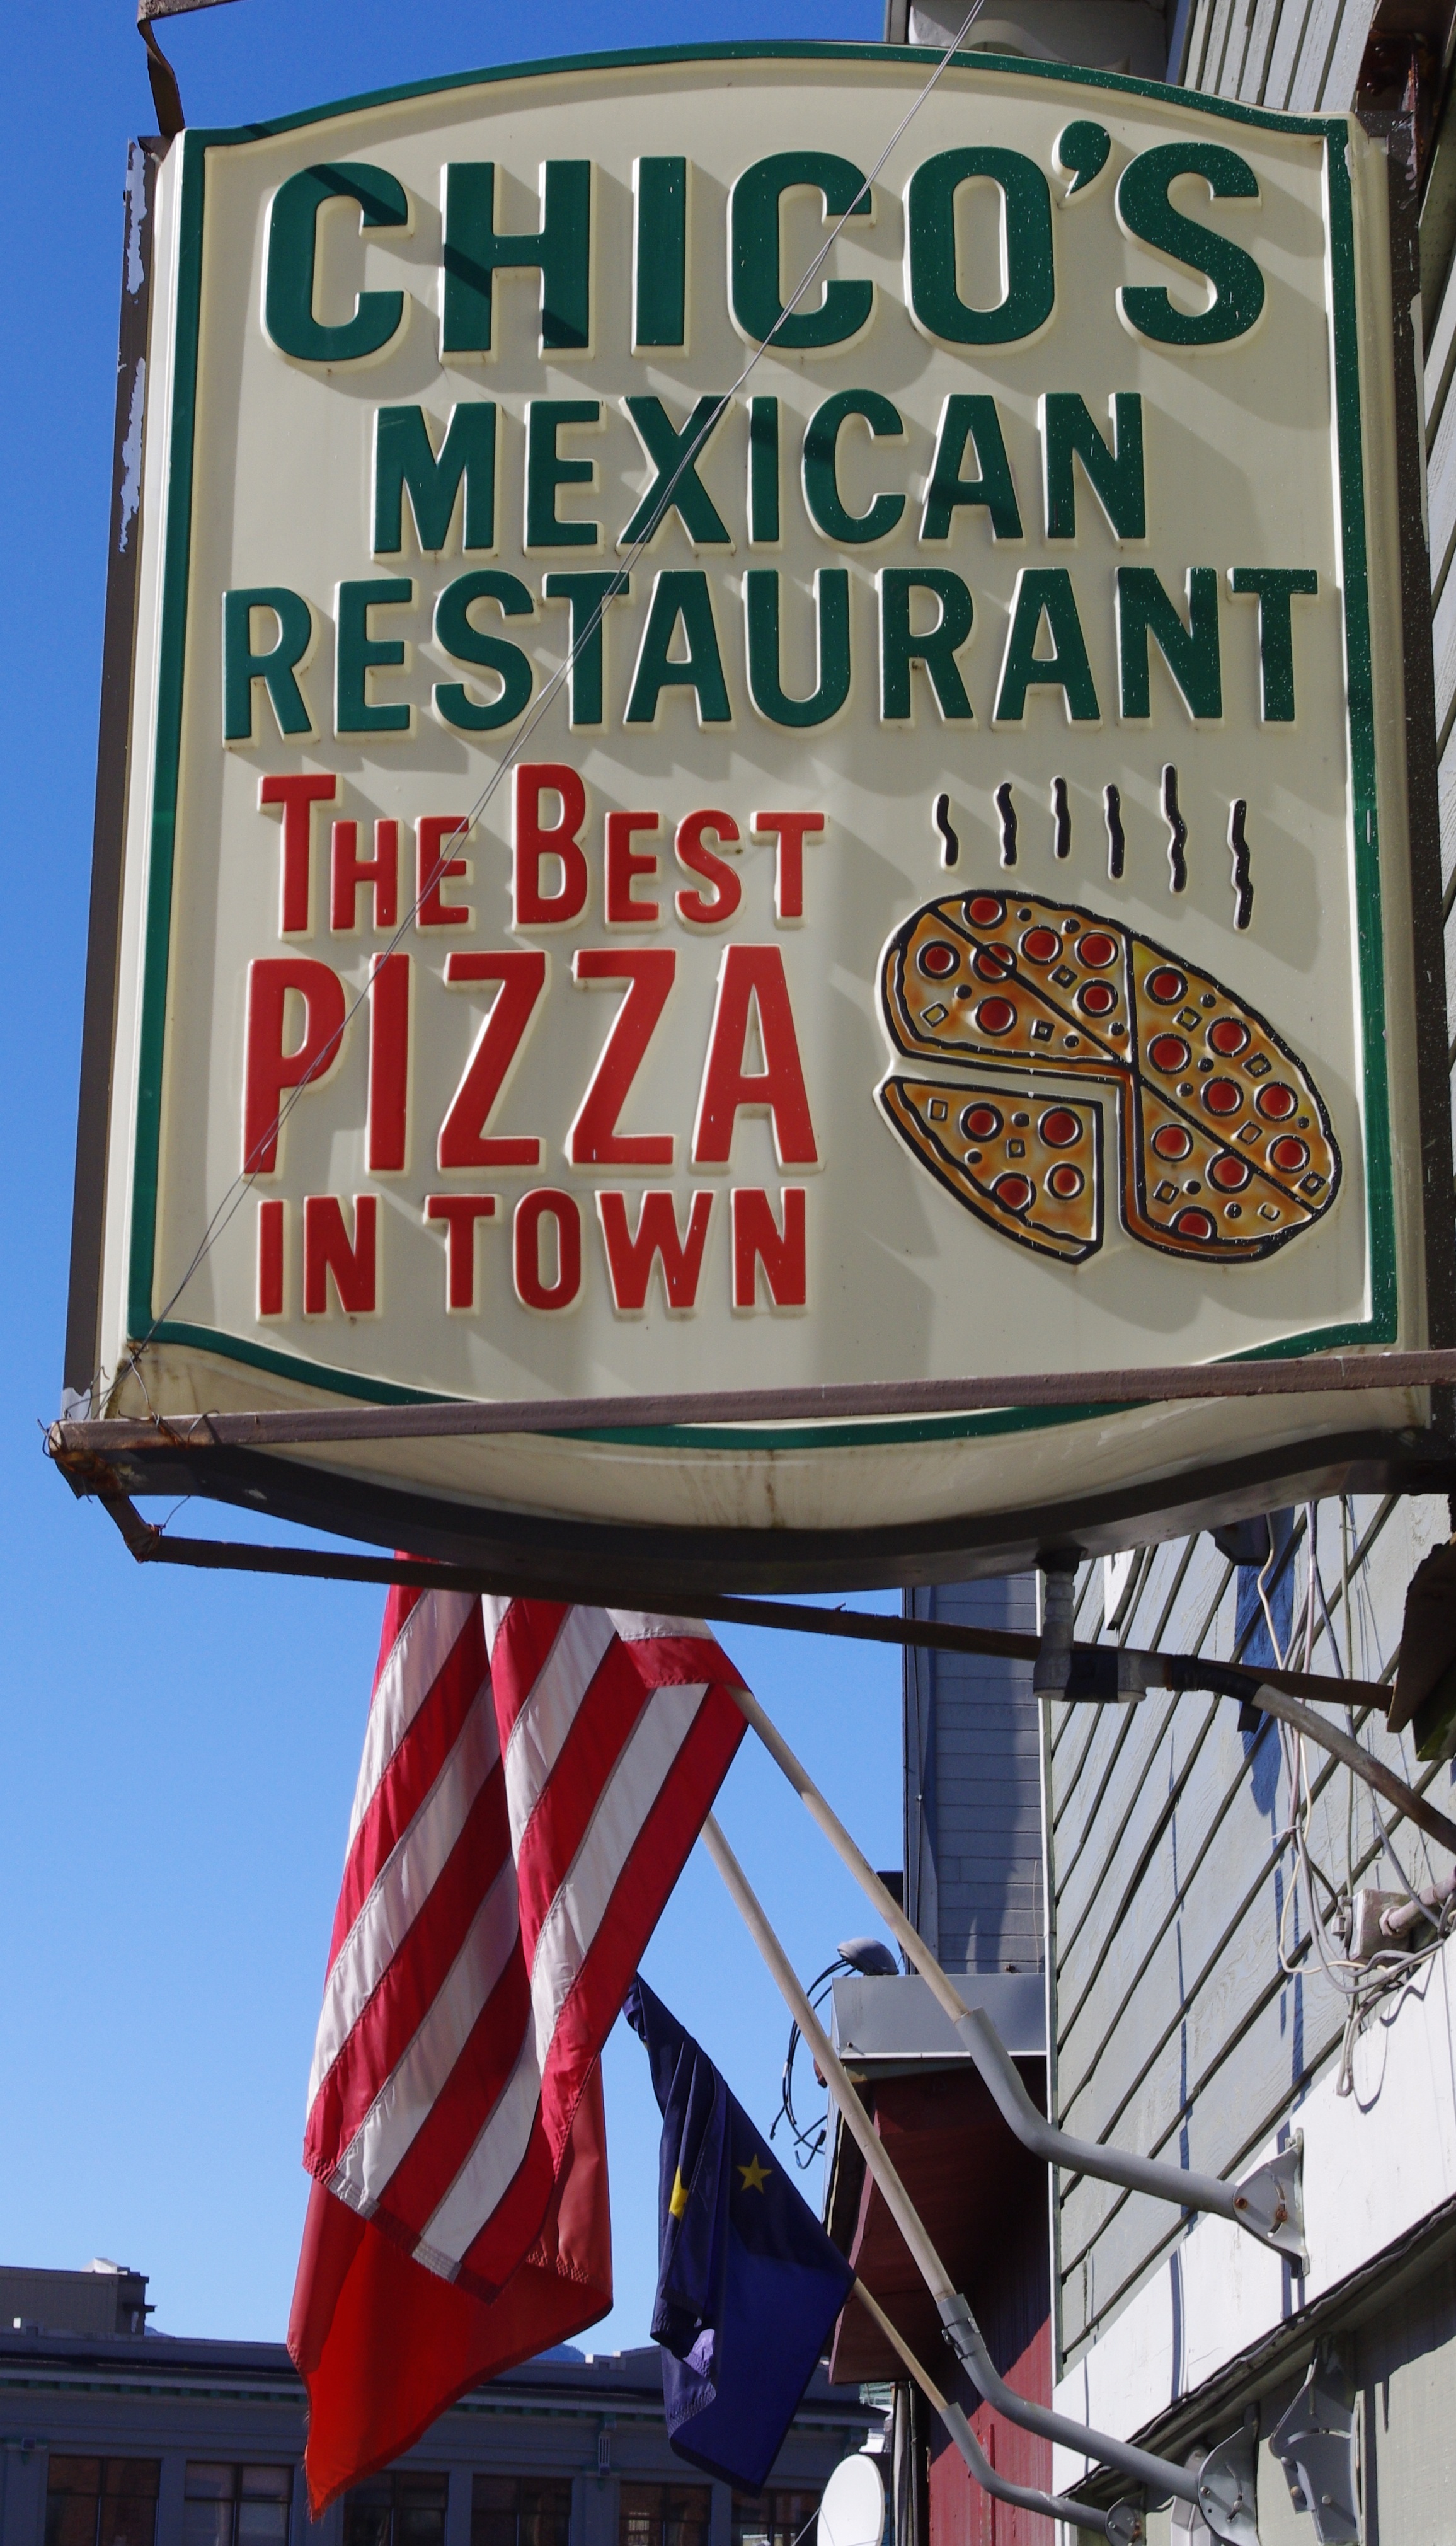
restaurant, advertising, sign, signage, pizza, design, funny, chico, alaska, ketchikan, mexican